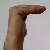
The image shows a hand gesture representing a space in Indian Sign Language.